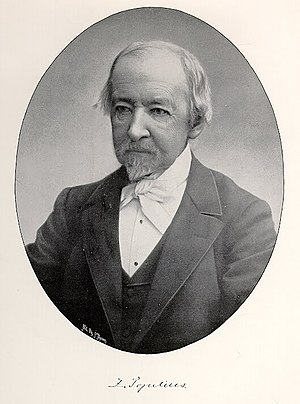
Zacharias Topelius
Zacharias Topelius var en finlandssvensk digter og historiker, søn af Zacharias Topelius den ældre.